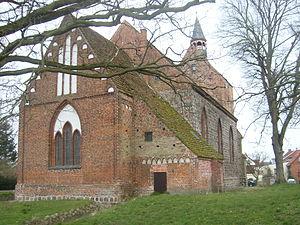
Dassow est une ville de l'arrondissement du Mecklembourg-du-Nord-Ouest dans l'État de Mecklembourg-Poméranie-Occidentale. Sa population était de 4 013 habitants au 31 décembre 2013. Elle est située au bord du lac de Dassow.